List of German locations named after people and places of Turkish origin

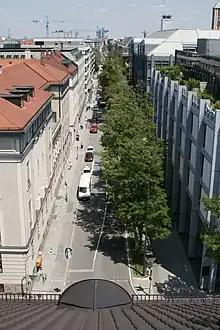
Türkenstraße ("Turks Street") in Munich.

This list includes streets and places in Germany named after people and places of Turkish origin, including Turkish Germans (especially in memory of victims of neo-Nazi murders), Turkish sister cities, and leading figures.